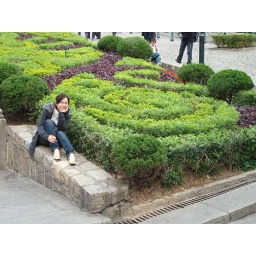
Michelle by a flower bed